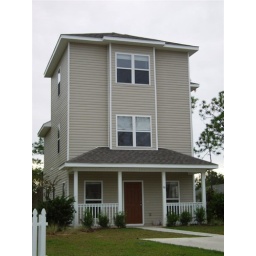
Our Enchanted Way paper house near Sandestin